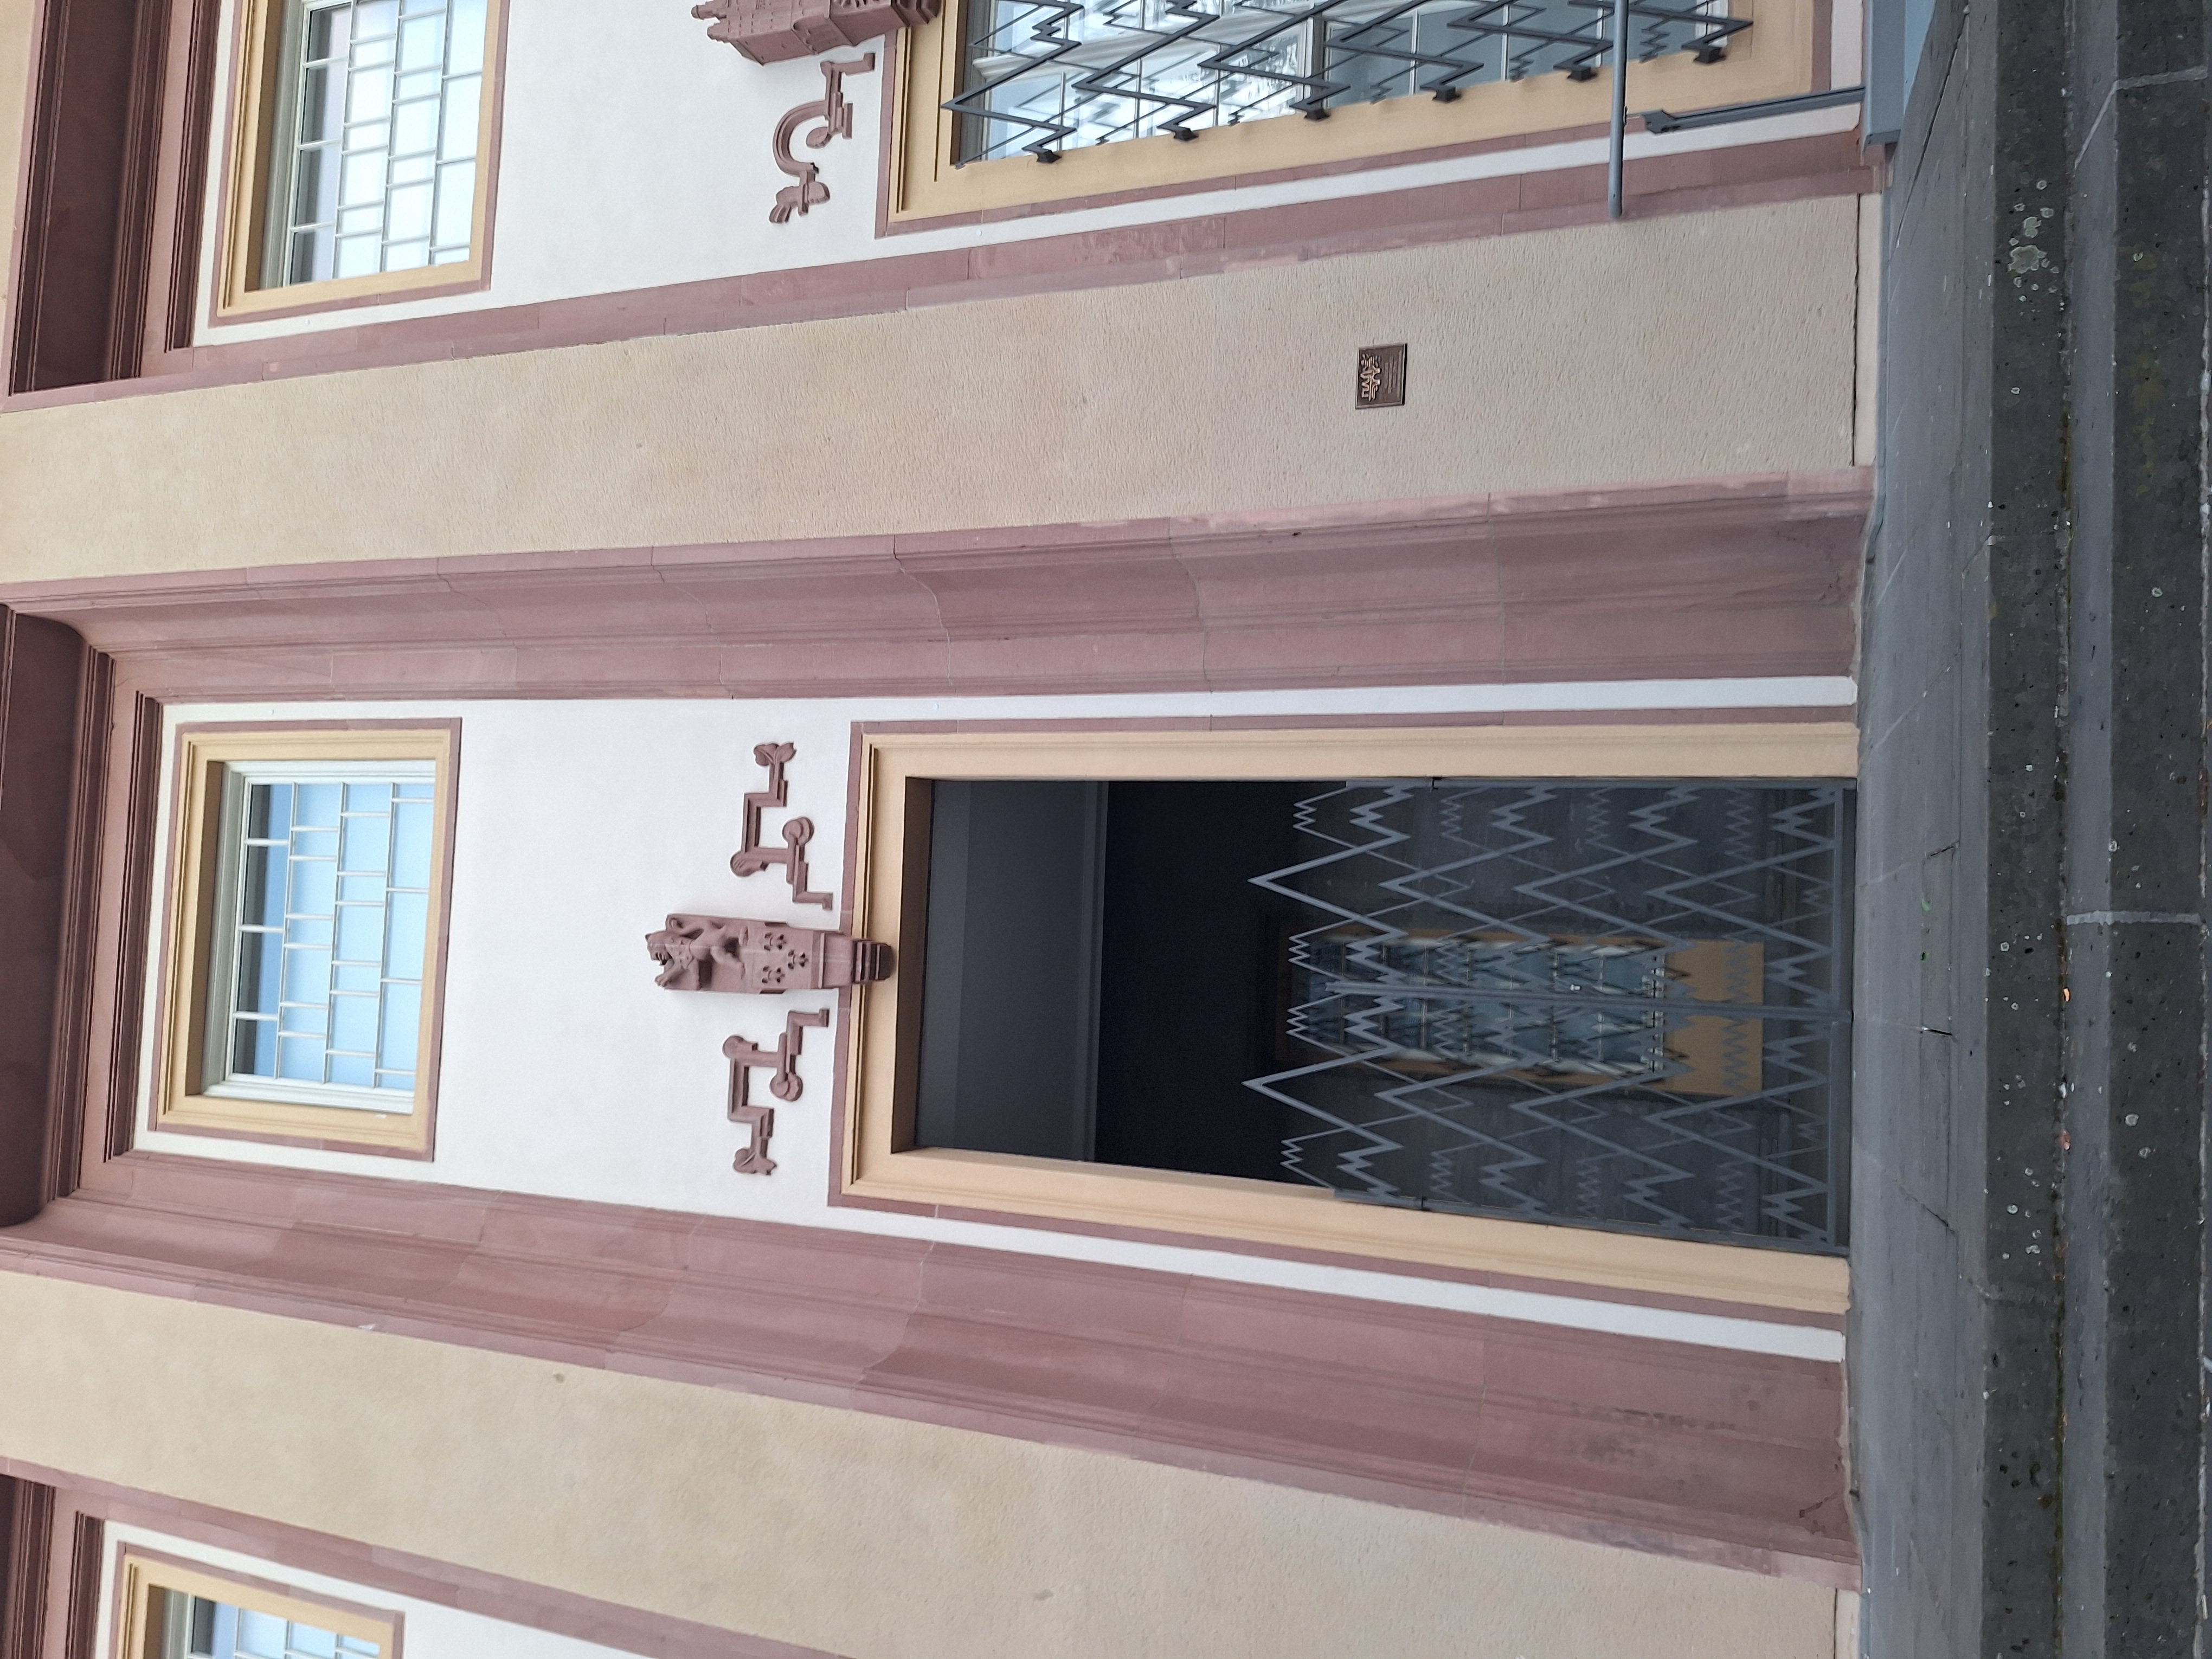
Building: Biegenstraße 11